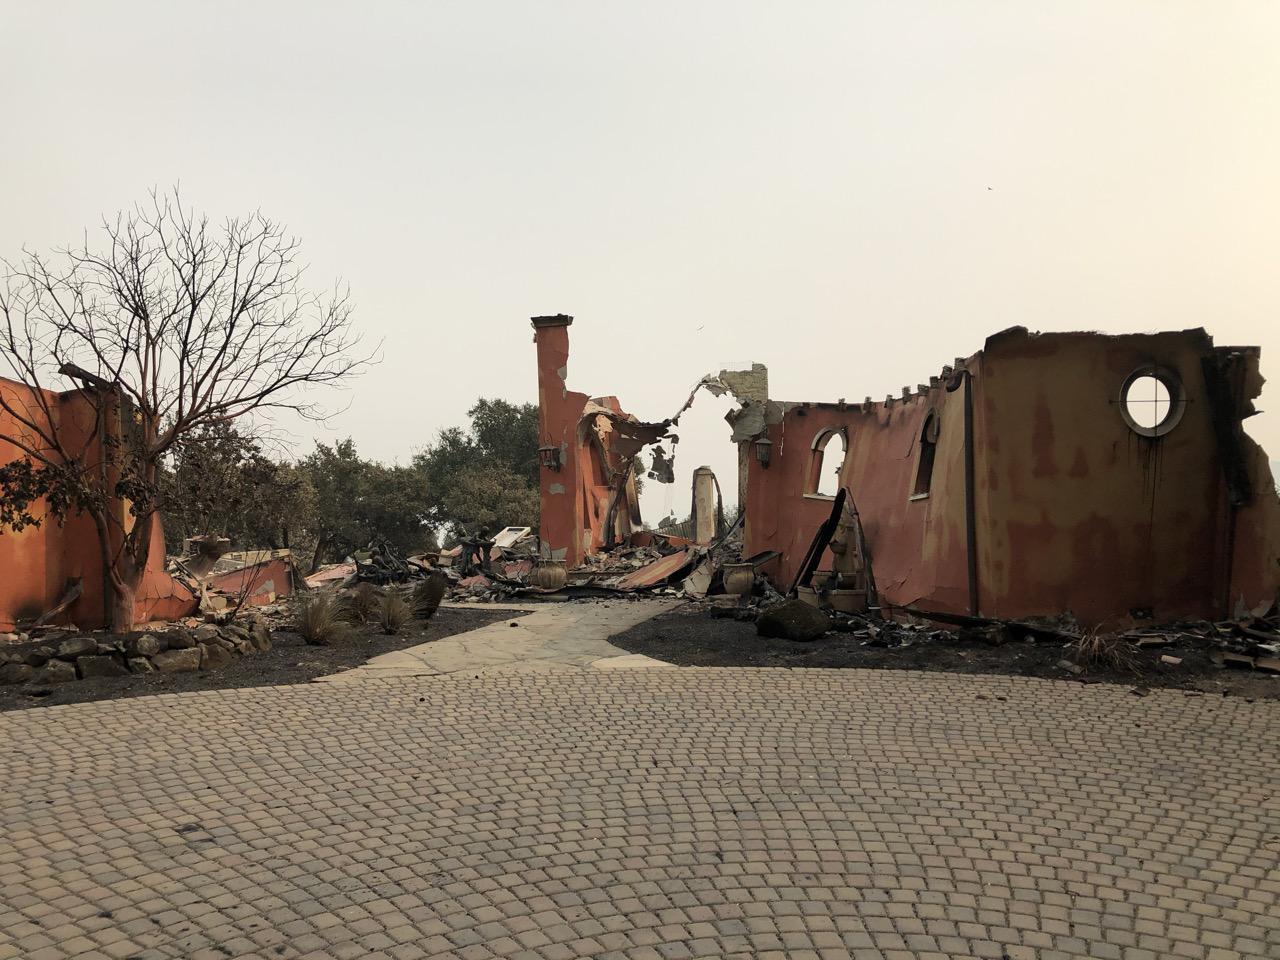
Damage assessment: destroyed